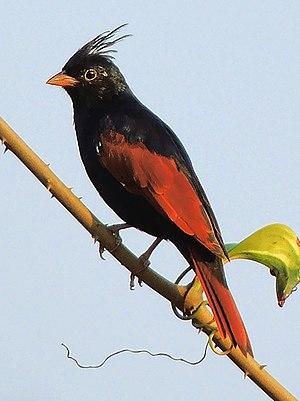
Le Bruant huppé est une espèce de passereaux de la famille des emberizidés.